Matt Forte

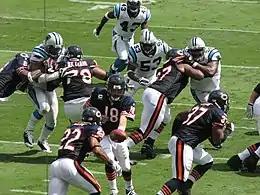
Forte takes a handoff from Kyle Orton while playing against the Carolina Panthers in September 2008

He had two more 100+ yard rushing games on the season, once against the Detroit Lions and the other against the St. Louis Rams. In Week 13, against the Minnesota Vikings, he became the first Bears rookie to rush for over 1,000 yards since Anthony Thomas in 2001. At the time, he finished with franchise rookie records of 316 carries for 1,238 rushing yards. His 1,715 yards from scrimmage was third in the NFL, and broke Hall of Famer Gale Sayers's team record of 1,374 in 1965. Forte led all rookie running backs in total yards and receptions, those 61 receptions also breaking Mike Ditka's 1961 franchise rookie record. He received one vote for the National Football League Rookie of the Year Award, finishing behind Ryan Clady, Chris Johnson, and Matt Ryan.